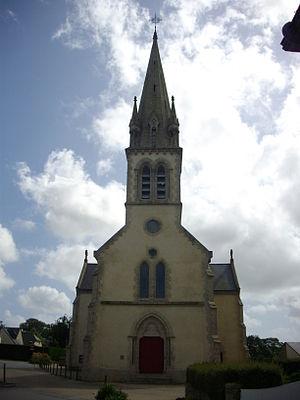
Façade de l'église Saint-Gildas de Locqueltas (Morbihan, France)
Locqueltas [lɔkɛltas] est une commune française située au nord de Vannes, dans le département du Morbihan, en région Bretagne.
La liste des églises du Morbihan recense de manière exhaustive les églises situées dans le département français du Morbihan. Il est fait état des diverses protections dont elles peuvent bénéficier, et notamment les inscriptions et classements au titre des monuments historiques.